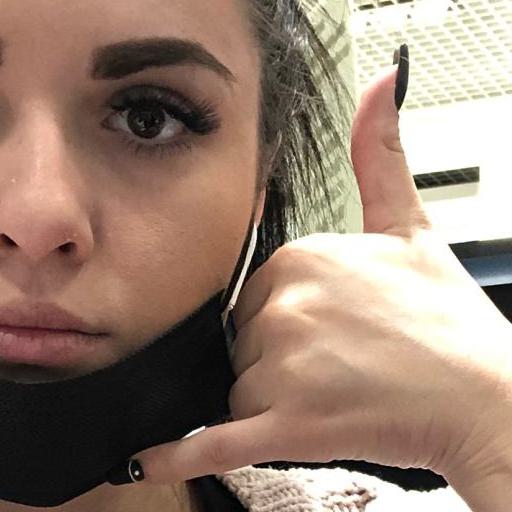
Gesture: call